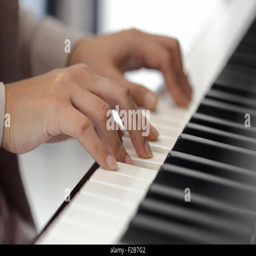
close up of the hands of a young woman playing piano